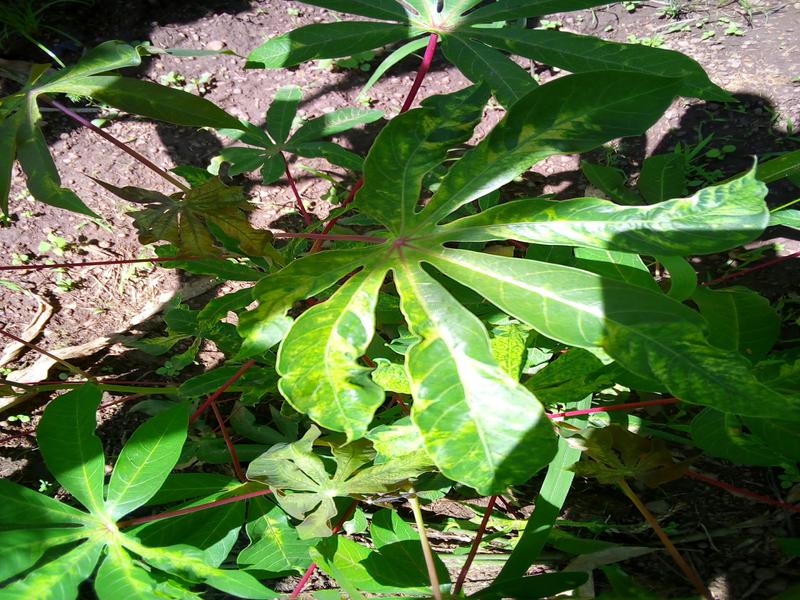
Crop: cassava
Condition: mosaic_disease